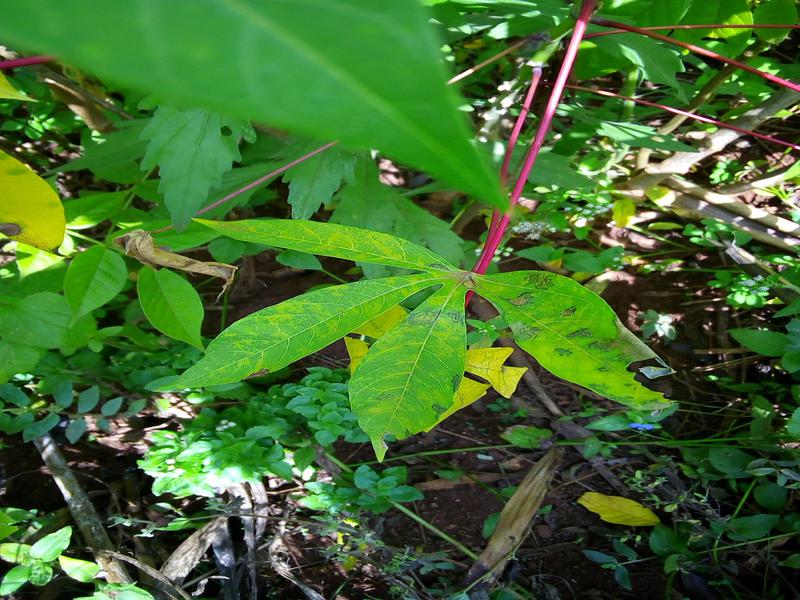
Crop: cassava
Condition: brown_streak_disease